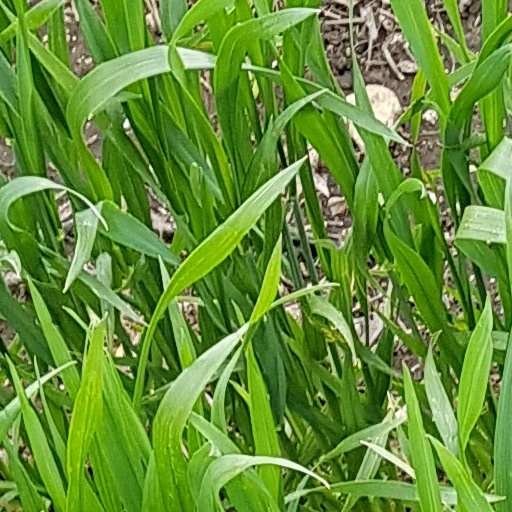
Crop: wheat